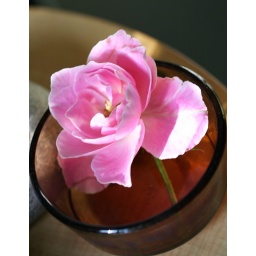
flower in a bowl